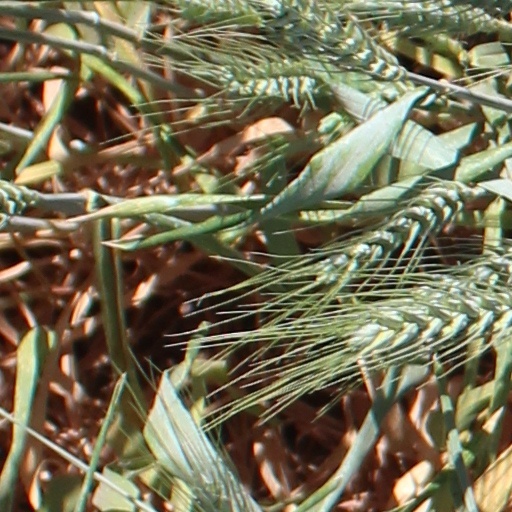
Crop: wheat